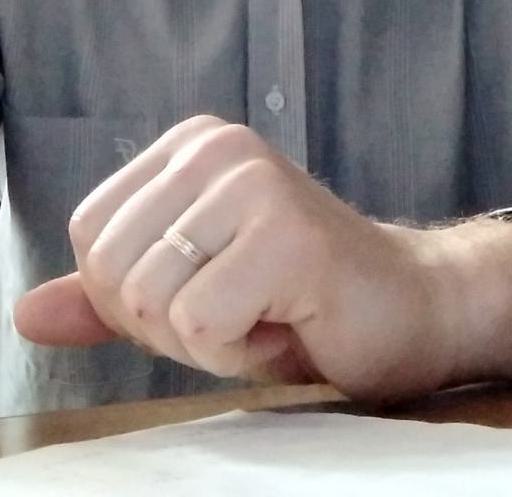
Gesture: no_gesture